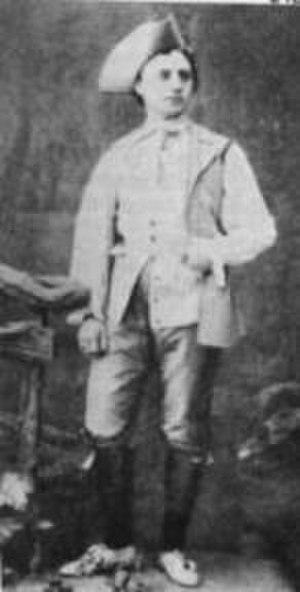
Pavel Gert - Interprétation de Colas dans l""La fille mal gardée"""
La Fille mal gardée est le titre donné à plusieurs œuvres importantes qui reprennent, autant dans leurs formes musicales, ballets, pantomimes, opéras-comiques que dans leurs compositions, des extraits plus ou moins larges des précédents.